I'm Not There

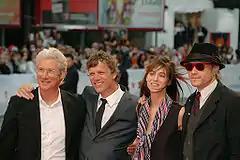
Richard Gere, Todd Haynes, Charlotte Gainsbourg and Heath Ledger at the 64th Venice International Film Festival, September 2007.

Todd Haynes and his producer, Christine Vachon, approached Dylan's manager, Jeff Rosen, to obtain permission to use Dylan's music and to fictionalize elements of Dylan's life. Rosen suggested that Haynes should send a one-page synopsis of his film for submission to Dylan. Rosen advised Haynes not to use the word "genius" or "voice of a generation". The page Haynes submitted began with a quote from Arthur Rimbaud: "I is someone else", and then continued: